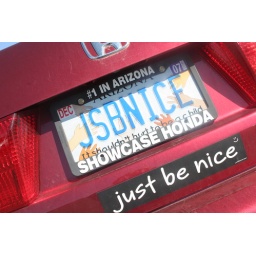
I thought this was the funniest thing, seeing this while walking around a parking lot. I want to meet this person :D